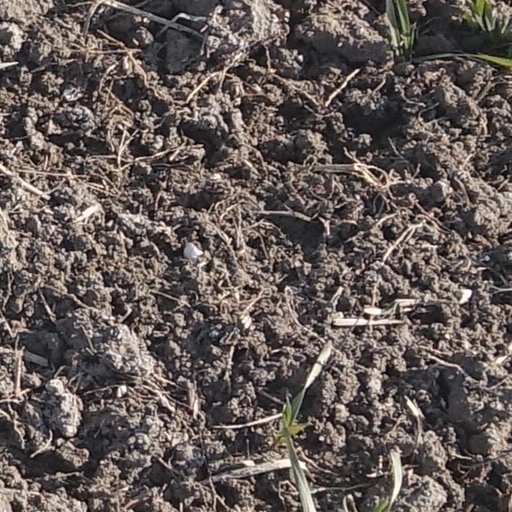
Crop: wheat